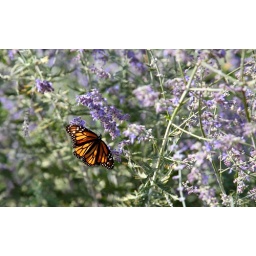
Monarch butterfly resting on flowers near the German-American Friendship Garden on the National Mall. Washington, DC / August 26, 2010